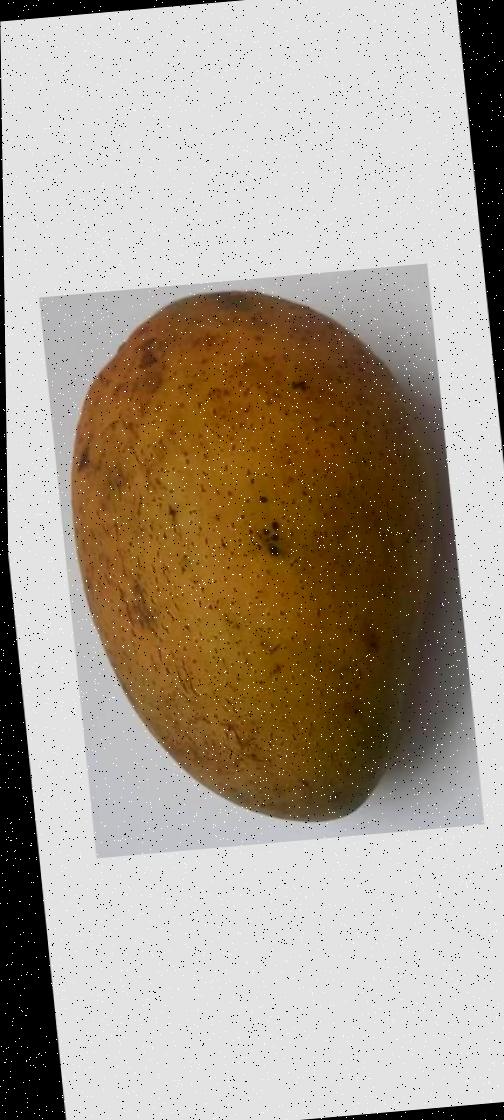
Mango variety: Ashshina Classic